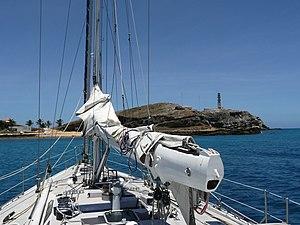
Archipel de Abrolhos: Phare de Abrolhos, île de Santa Bárbara - Océan Atlantique - Bahia, Brésil Português: Arquipélago de Abrolhos: Farol de Abrolhos na ilha de Santa Bárbara - Oceano Atlântico - Bahia, Brasil.
Le Phare des Abrolhos est un phare situé sur l'île Santa Barbara de l'archipel des Abrolhos, dans l'État de Bahia -.
L'archipel des Abrolhos est un ensemble de récifs coralliens situés dans l'océan Atlantique au Brésil dans l'État de Bahia. L'archipel est composé de 5 îles: Santa Bárbara, Sueste, Redonda, Guarita et Siriba et de 6 récifs submergés: Parcel dos Abrolhos, Parcel das Paredes, Récif Sebastião Gomes, Récif Coroa Vermelha, Récif Viçosa et Récif Timbebas.
L'île Santa Barbara, est une île corallienne située dans l'océan Atlantique au Brésil dans l'État de Bahia. Elle est la principale île de l'archipel des Abrolhos qui est protégé par son statut de réserve naturelle : il y est interdit de débarquer dans les îles à l'exception unique de l'île Santa Barbara, où un militaire assigné par la Marine brésilienne vit avec sa famille en permanence.